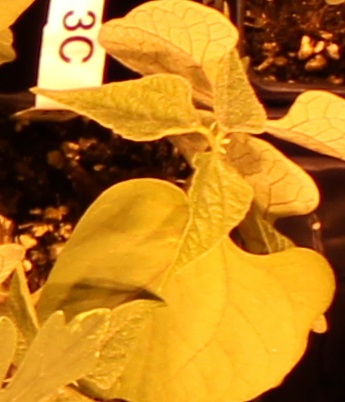
Label: Blackbean